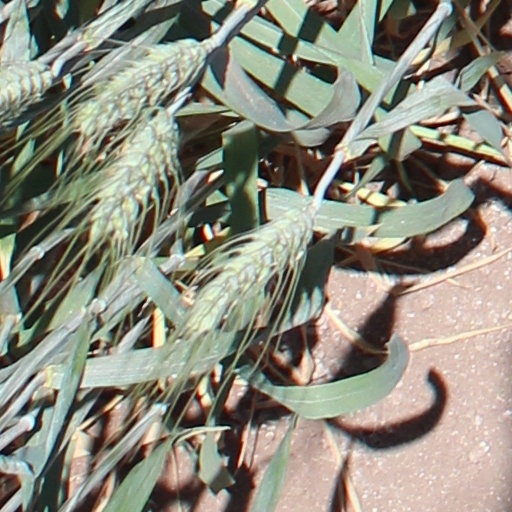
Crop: wheat